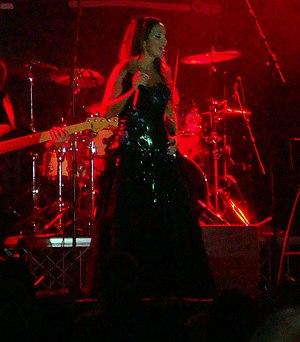
Hélène Ségara en concert le 16 Juillet 2010 aux Arcs-sur-Argens dans le Var.
Hélène Ségara, de son vrai nom Hélène Aurore Alice Rizzo, est une chanteuse française d'origine italienne et arménienne, née le 26 février 1971 à Six-Fours-les-Plages, dans le département du Var.